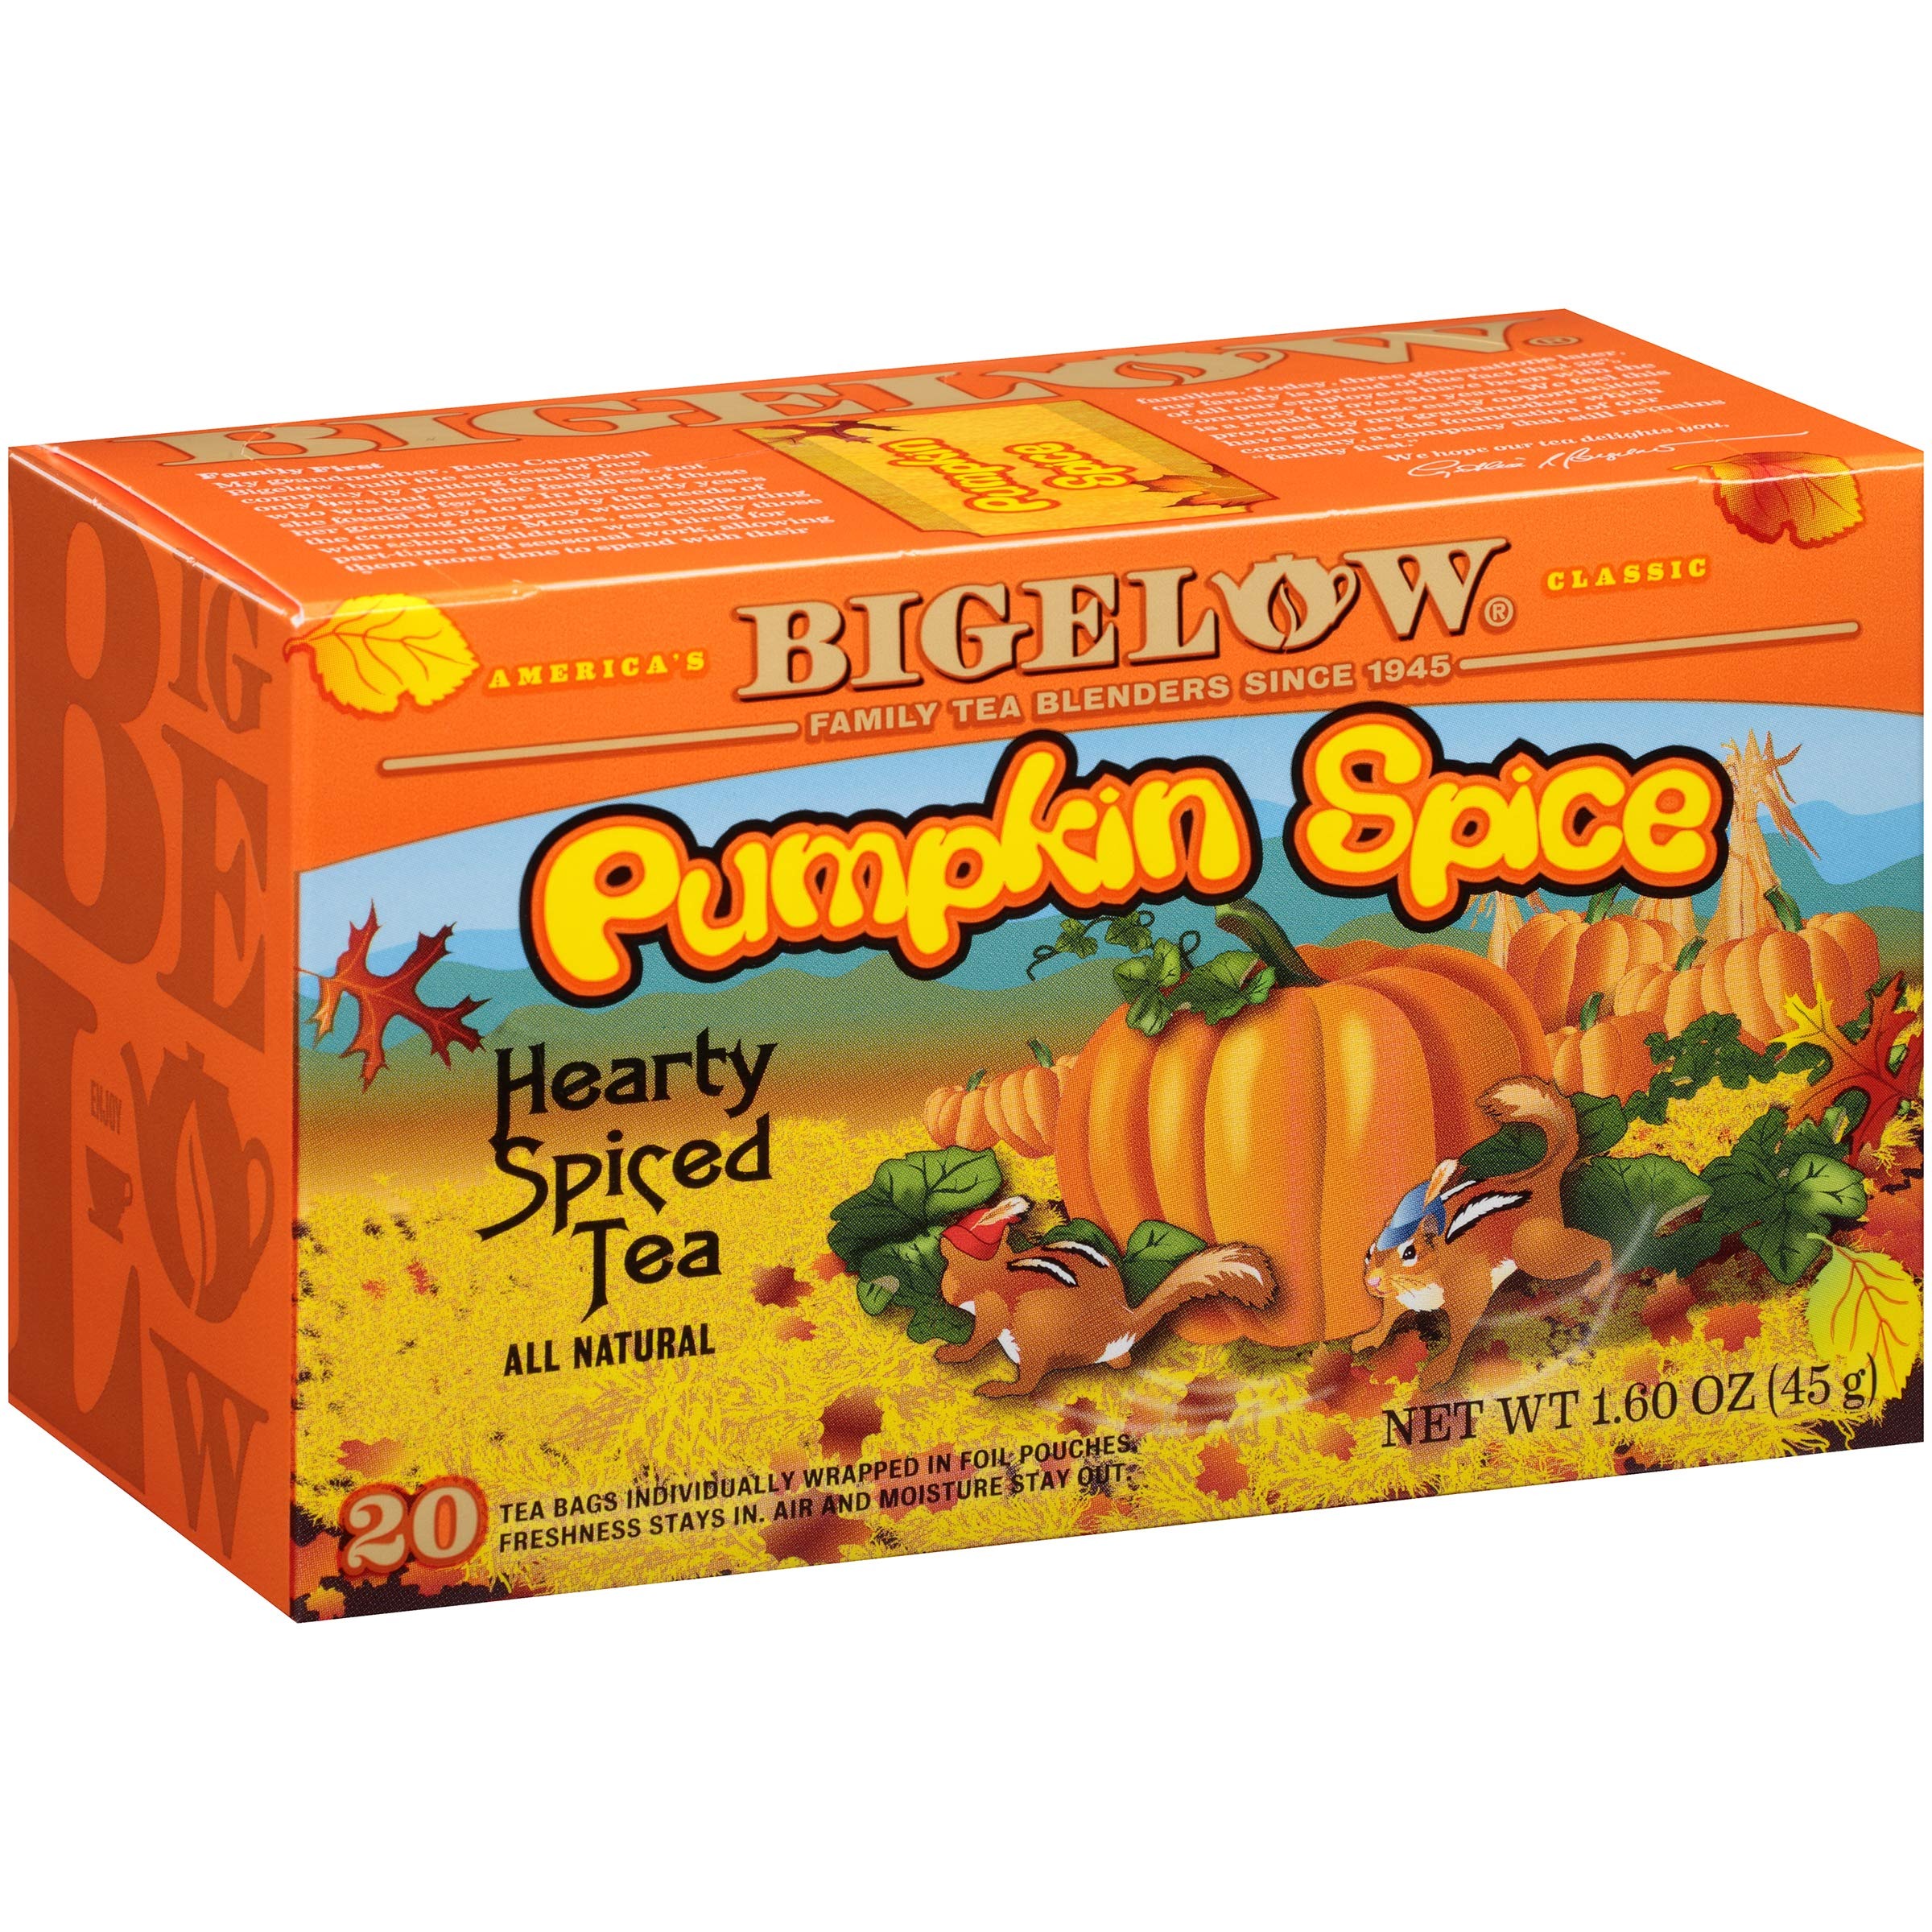
Item Name: Bigelow Tea Pumpkin Spice Black Tea Bags, 18 Count Box (Pack of 6), Caffeinated Black Tea, 108 Tea Bags Total
Bullet Point 1: Pumpkin Spice Blend: A bounty of black tea, delicate spices and pumpkin flavors, each cup is filled with an inviting aroma like a freshly baked pumpkin pie. This tea is a calorie-free treat
Bullet Point 2: Individually Wrapped: Bigelow Tea always come individually wrapped in foil pouches for peak flavor, freshness and aroma to enjoy everywhere you go! Gluten-free, calorie-free, and Kosher Certified
Bullet Point 3: Try Every Flavor: There's a tea for morning, noon, and night time relaxation. Try our English Breakfast, Vanilla Chai, antioxidant Green Tea, decaffeinated teas, organic teas and a variety of our herbal tea bags
Bullet Point 4: Blended and Packaged in the USA: In 1945 Ruth Campbell Bigelow created our first tea, Constant Comment, a strong, flavorful black tea blended with aromatic orange peel and sweet warming spices. Today, Bigelow is still 100% Family Owned
Bullet Point 5: Uncompromised Quality: Since 1945, Bigelow Tea has been a leader in premium tea and proud to be a Certified B Corporation - meeting the highest verified standards of social and environmental performance, transparency and accountability
Bullet Point 6: Ships in Certified Frustration-Free Packaging
Value: 108.0
Unit: Count

Price: 23.955